Coffee

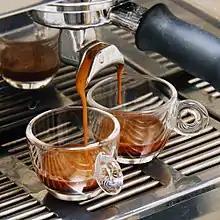
Espresso is one of the most popular coffee-brewing methods. The term "espresso", substituting "s" for most "x" letters in Latin-root words, with the term deriving from the past participle of the Italian verb "esprimere", itself derived from the Latin "exprimere", means 'to express', and refers to the process by which hot water is forced under pressure through ground coffee.

Coffee beans must be ground and brewed to create a beverage. The criteria for choosing a method include flavor and economy. Almost all methods of preparing coffee require that the beans be ground and then mixed with hot water long enough to allow the flavor to emerge but not so long as to draw out bitter compounds. The liquid can be consumed after the spent grounds are removed. Brewing considerations include the fineness of the grind, how the water is used to extract the flavor, the ratio of coffee grounds to water (the brew ratio), additional flavorings such as sugar, milk, and spices, and the technique to be used to separate spent grounds. Optimal coffee extraction occurs between . Ideal holding temperatures range from to as high as and the ideal serving temperature is .